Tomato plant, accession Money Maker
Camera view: bottom (45 deg); turntable rotation: 330 degrees
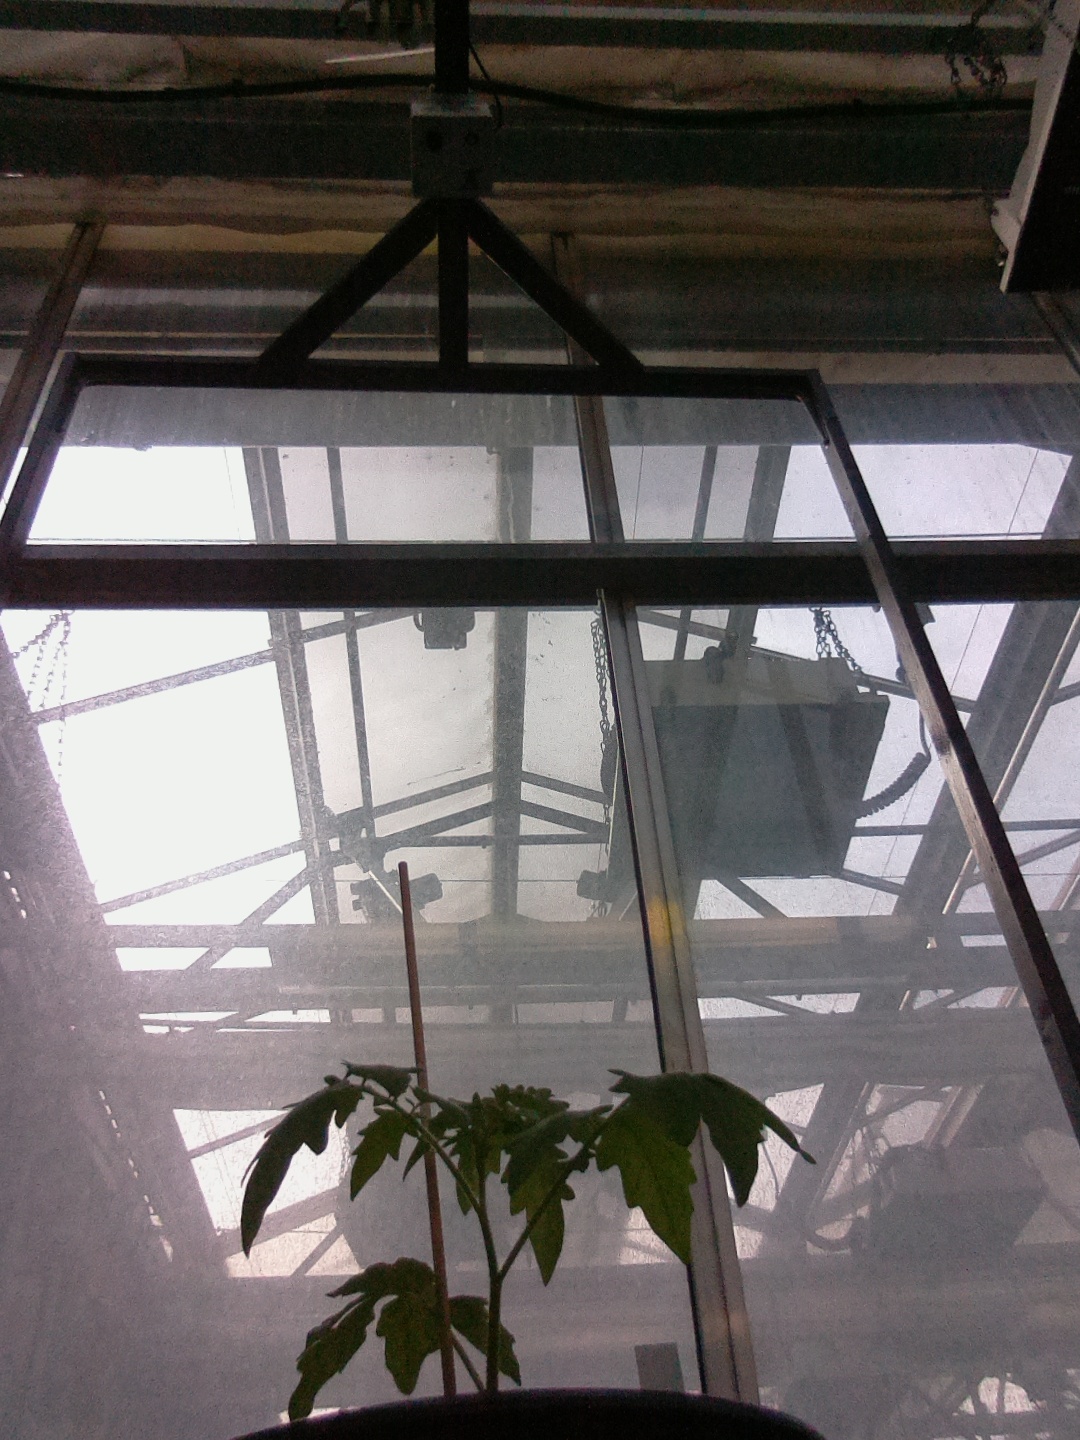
BBCH growth stage 13: 6 of true leaves visible